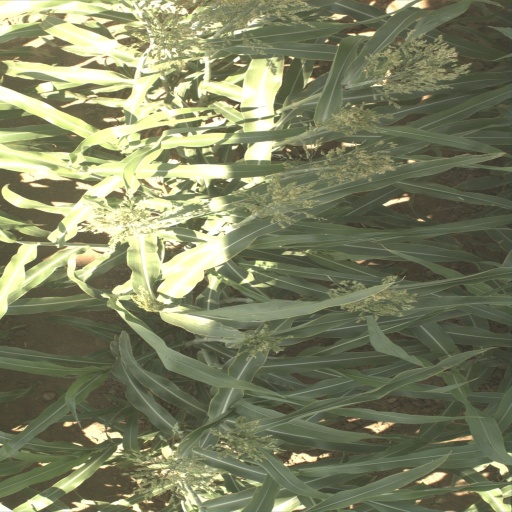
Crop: sorghum